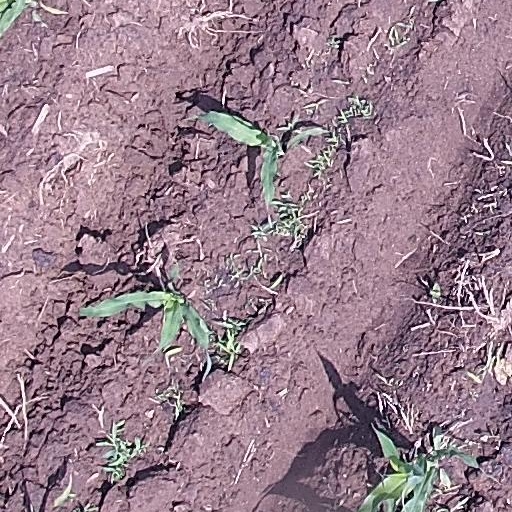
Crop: maize; corn